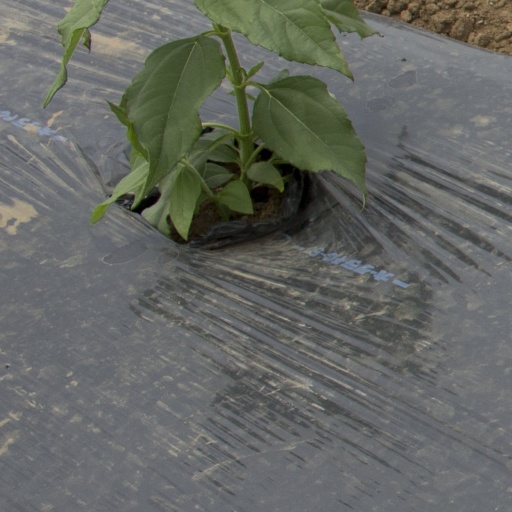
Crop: Jerusalem artichoke